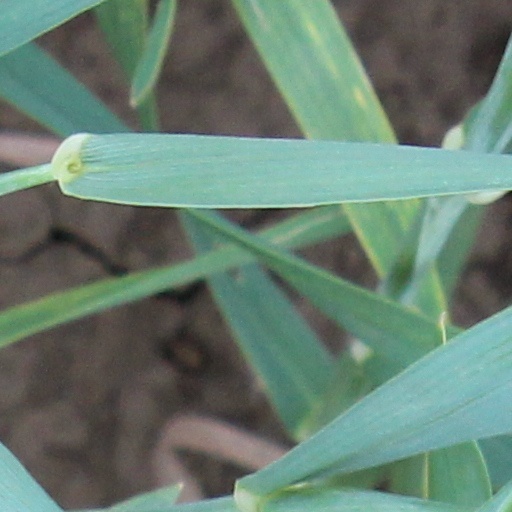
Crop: wheat